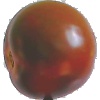
Label: Tomato Maroon 1